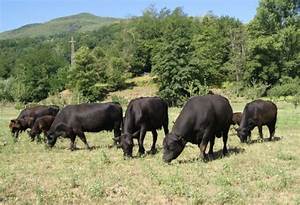
Label: cow